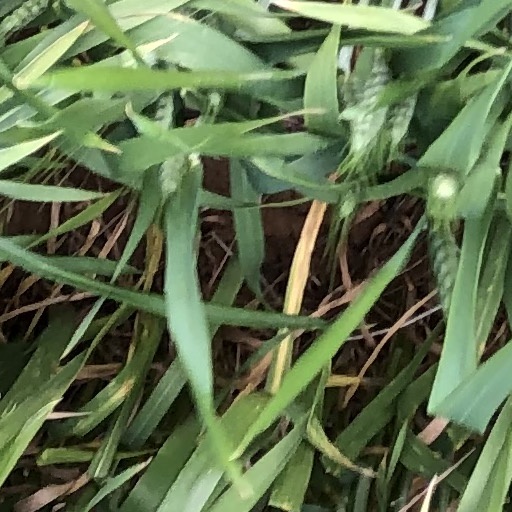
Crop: wheat